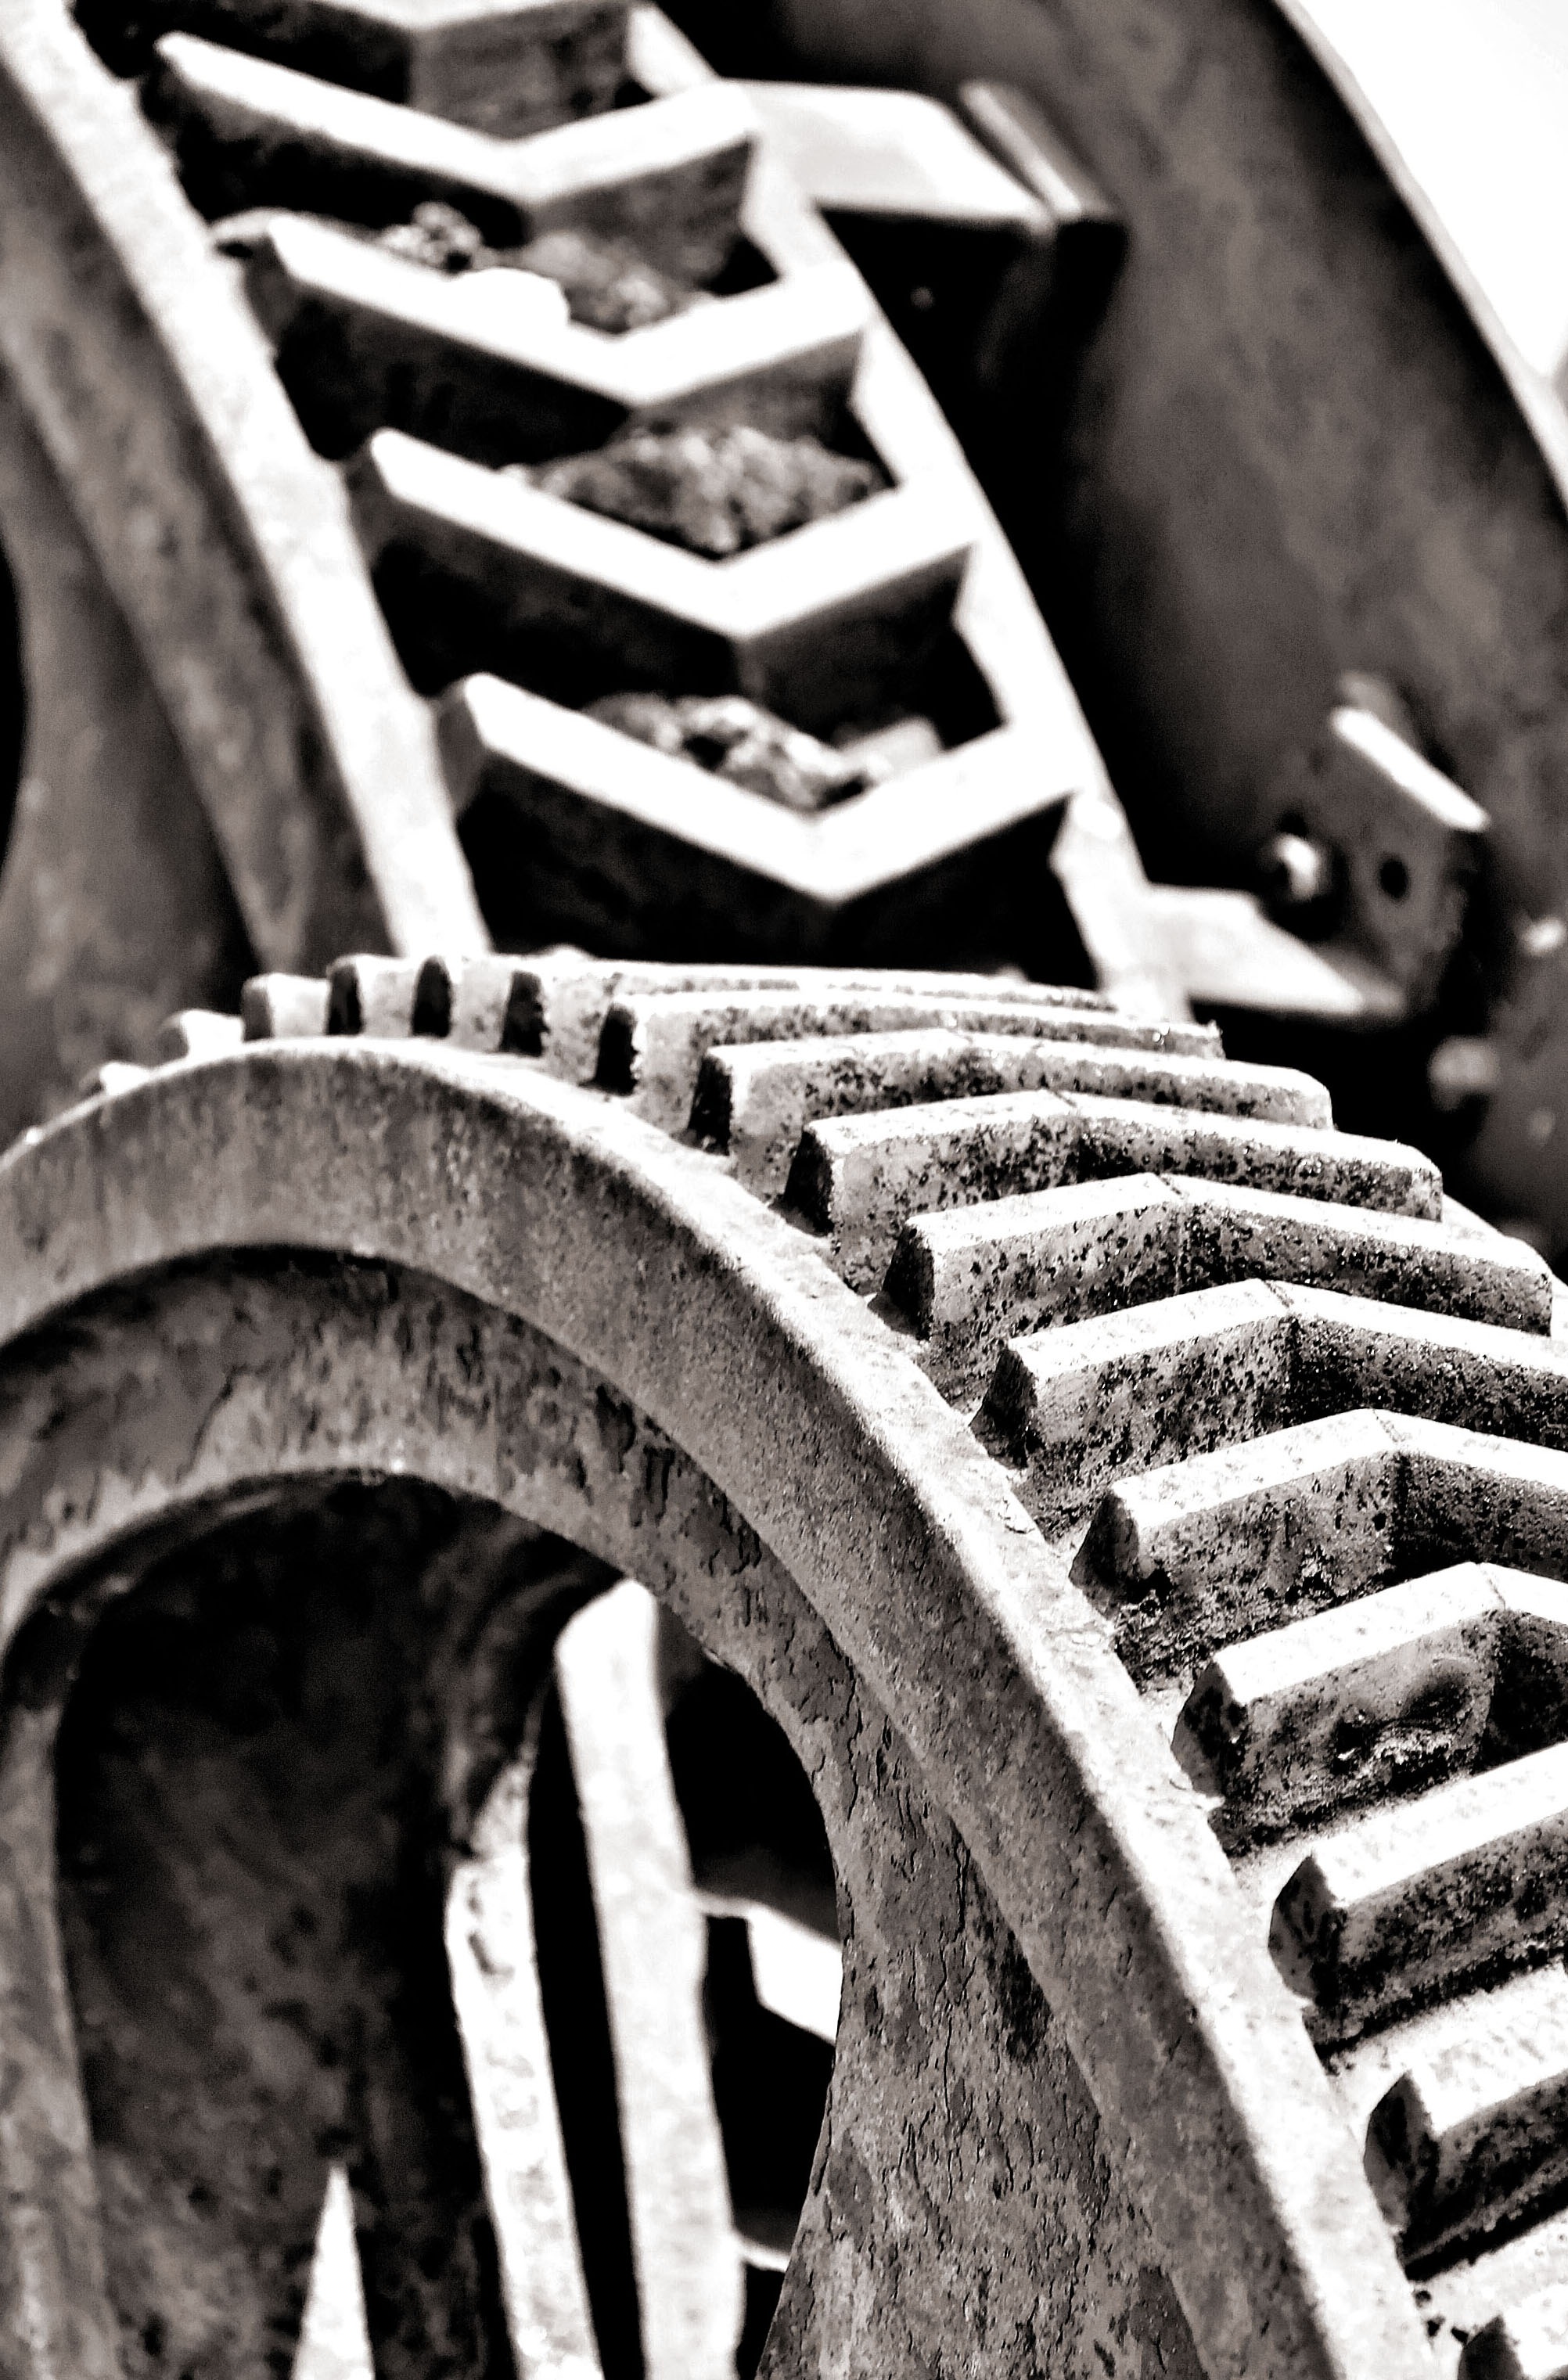
black and white, wheel, industry, black, monochrome, tire, font, bill, mine, dortmund, historically, carbon, mining, tread, ruhr area, industrial heritage, industrial park, headframe, zeche zollern, monochrome photography, automotive tire